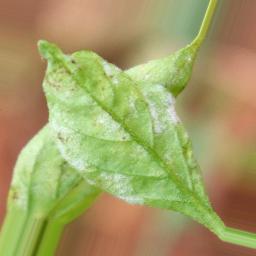
Label: powdery mildew